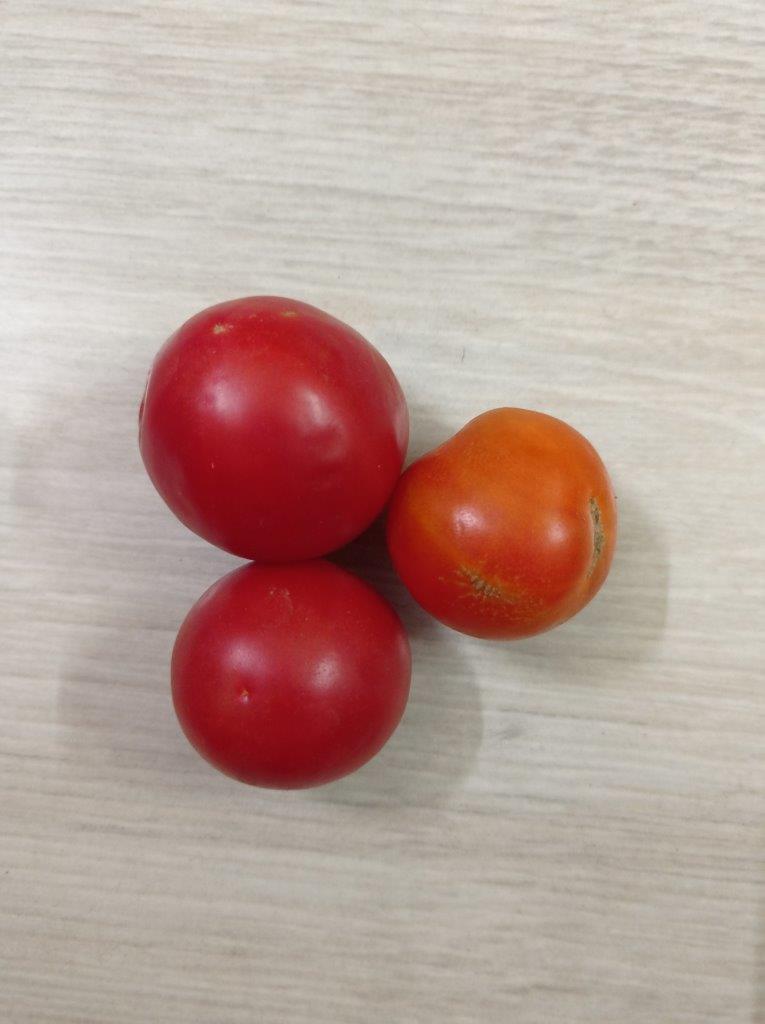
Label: Fresh